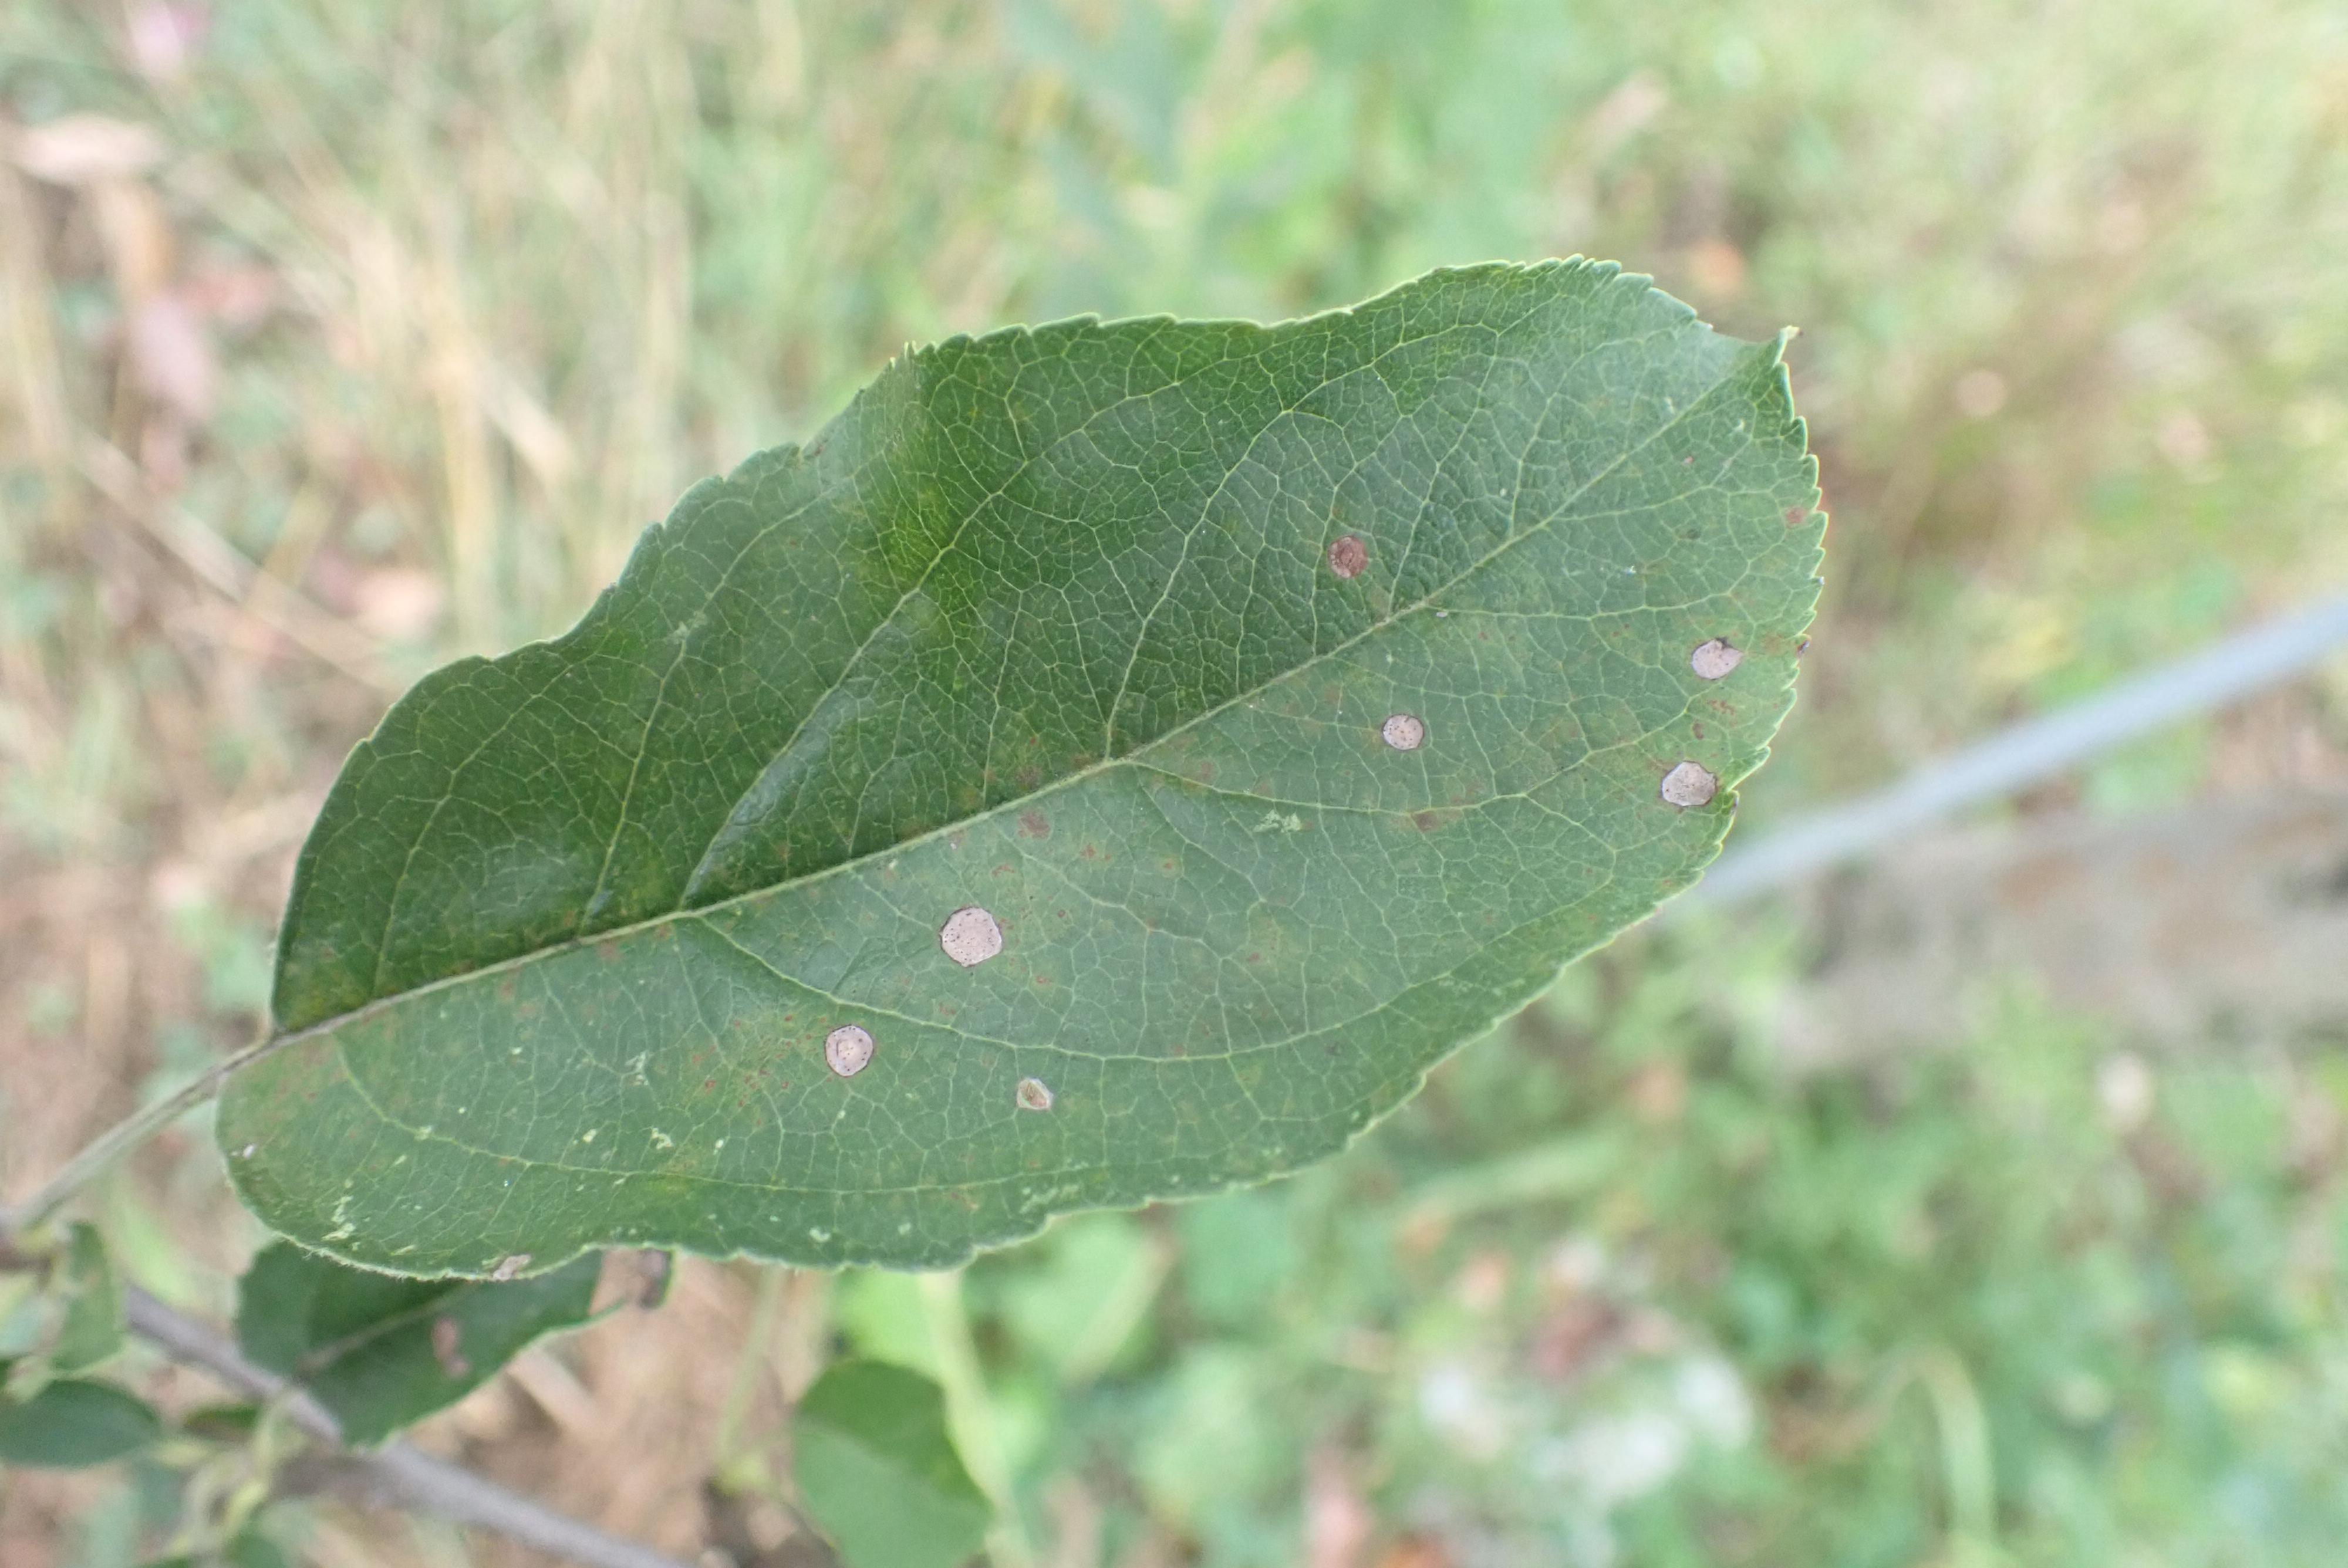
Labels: complex